The Red Sleeve

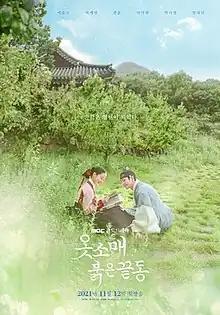
Promotional poster

The Red Sleeve is a South Korean television series starring Lee Jun-ho, Lee Se-young, and Kang Hoon. It is a fictionalised account of the lives of King Jeongjo and his royal consort Ui-bin Seong. It aired on MBC TV from November 12, 2021, to January 1, 2022, every Friday and Saturday at 22:00 (KST).